Saddlebow Farm

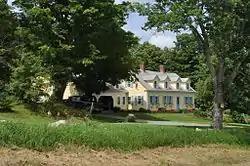

Saddlebow Farm is a historic farm property at 2477 Gold Coast Road in Bridgewater, Vermont. With a history dating to the 1780s, the property is a fine example of the conversion of agricultural properties to summer and tourist-oriented uses in the 20th century. The property was listed on the National Register of Historic Places in 2002.